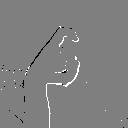
ASL letter: x